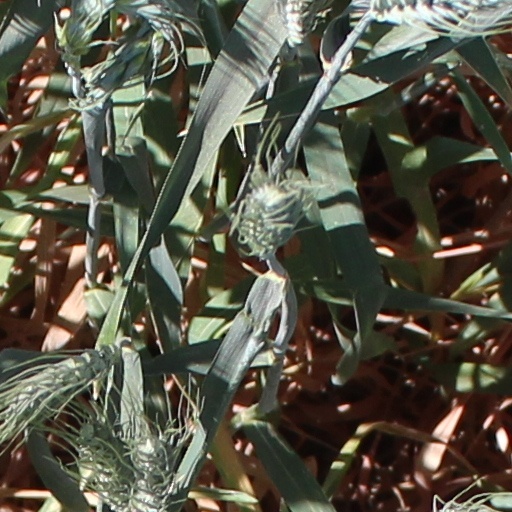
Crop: wheat